St. Berchmans College

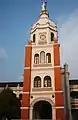
The College Tower with statue of Christ the King on top

In 1925, the college authorities decided to install the 12 feet tall statue of Christ the King, brought from Spain, on the top of the College Tower, on a 6 feet tall pedestal. The college chapel, built in 1940, was named Christ King's Chapel, after the installation of the statue. Today, the college is affiliated to MG University, Kottayam.